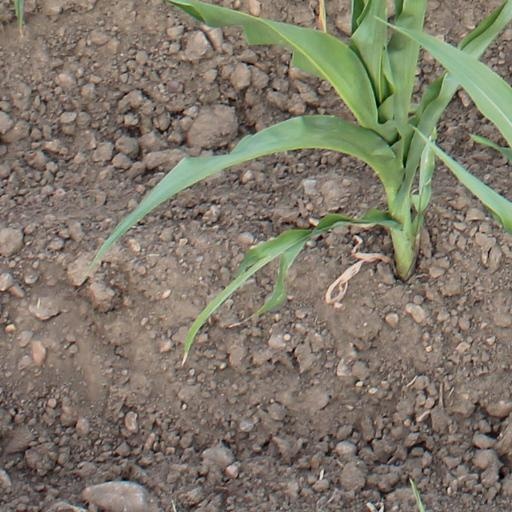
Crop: maize; corn